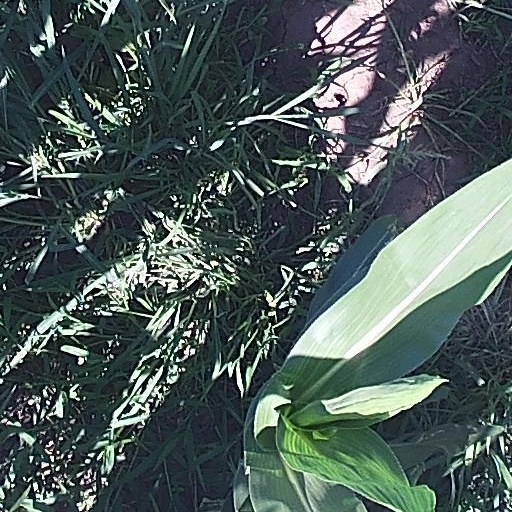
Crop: maize; corn